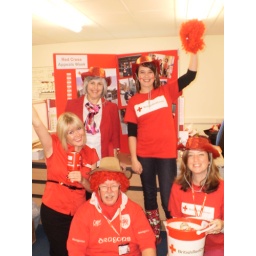
Hampshire branch dress in red day